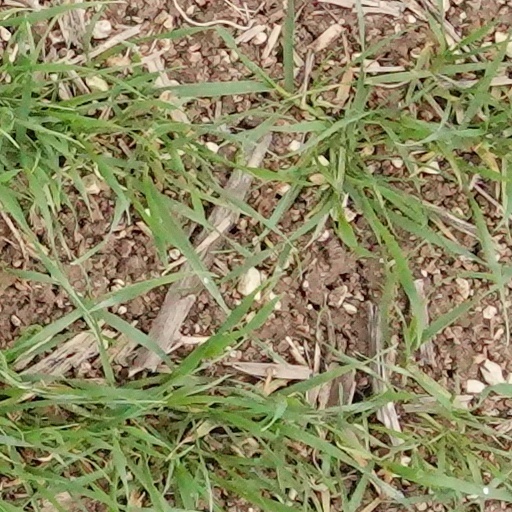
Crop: wheat